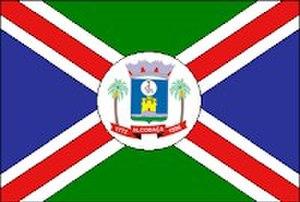
Alcobaça est une ville de Bahia, Brésil.